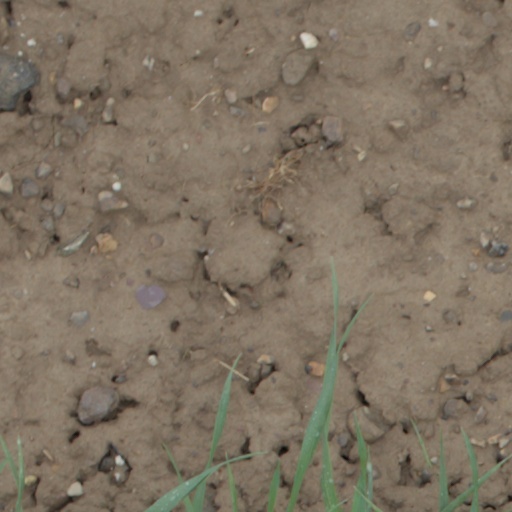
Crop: wheat